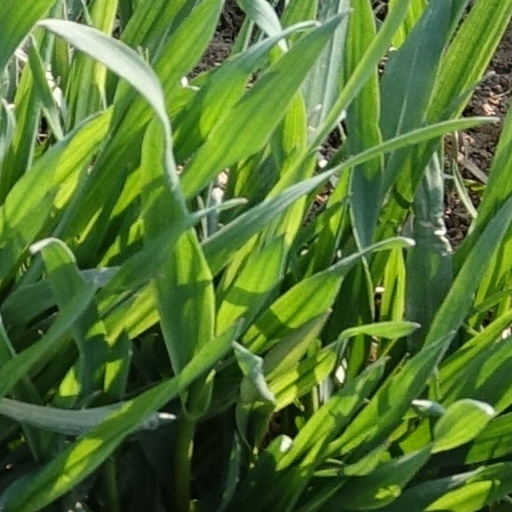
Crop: wheat